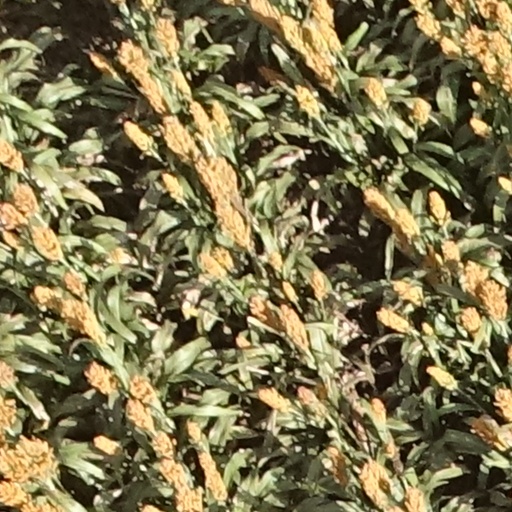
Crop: sorghum